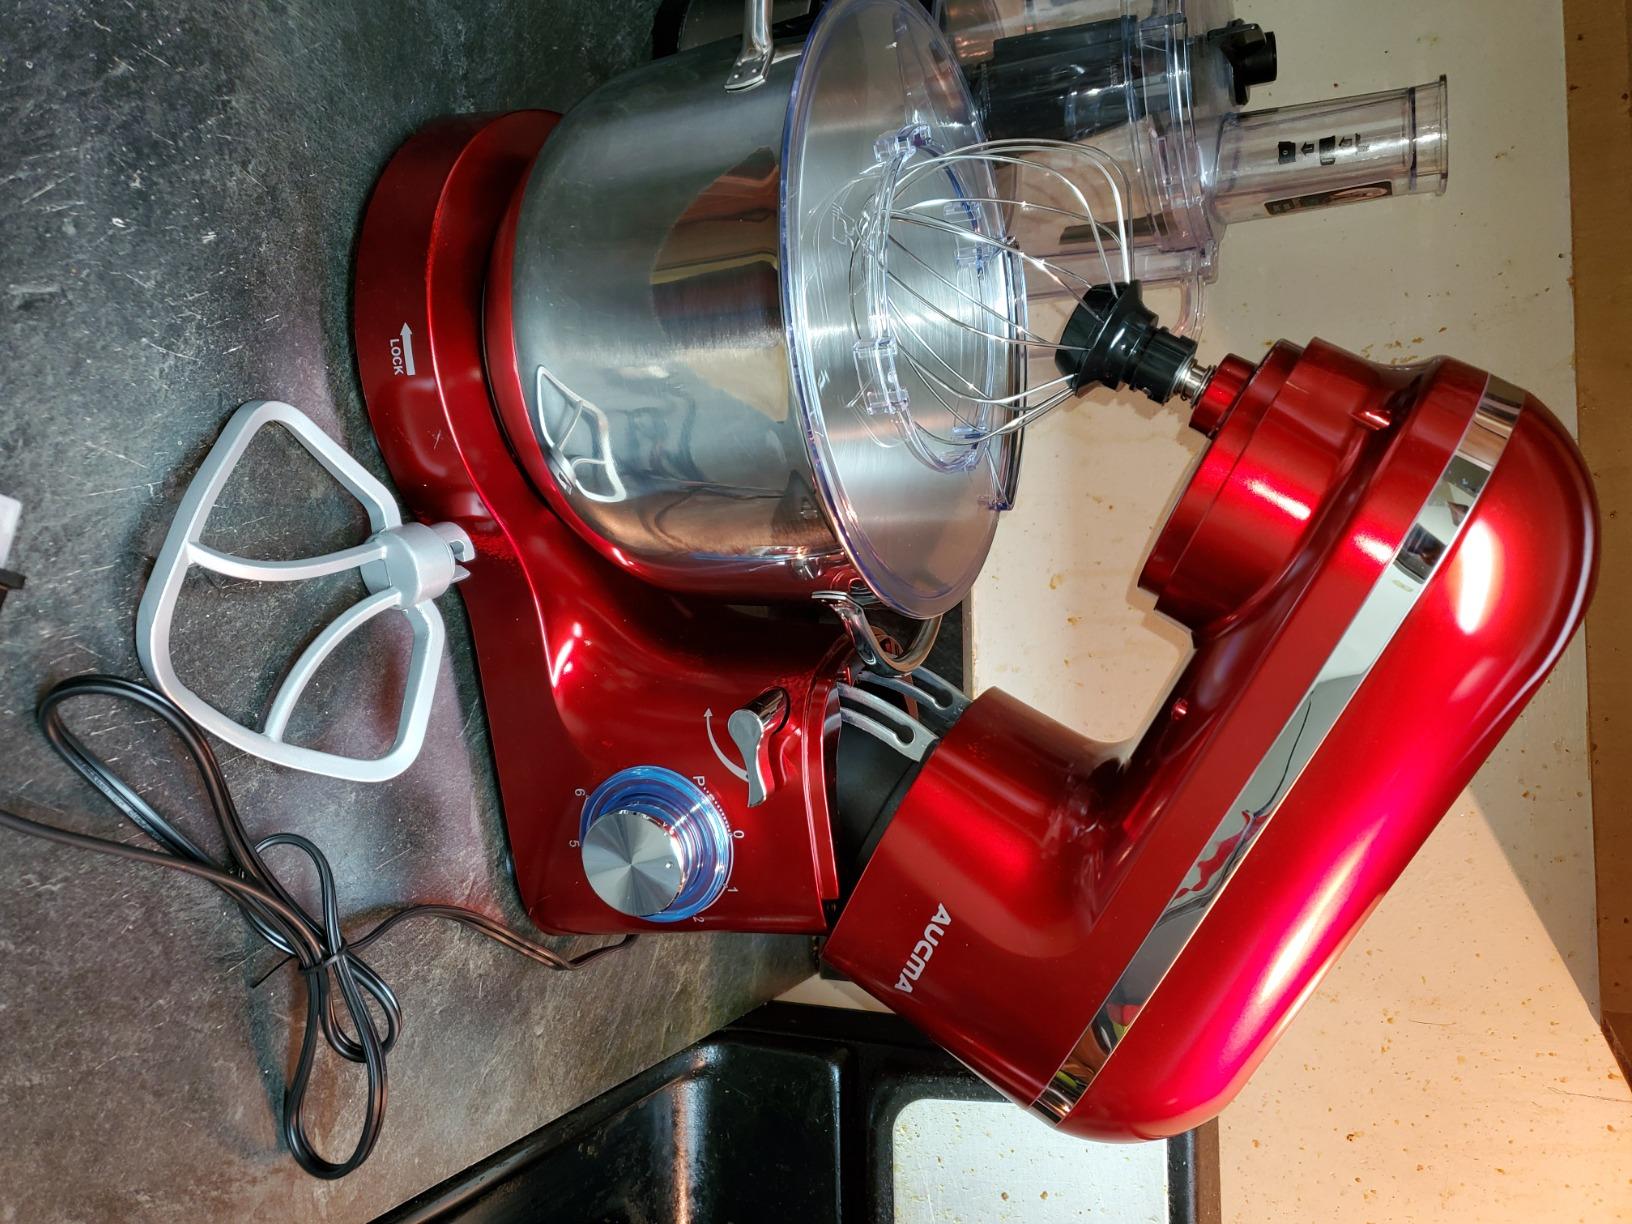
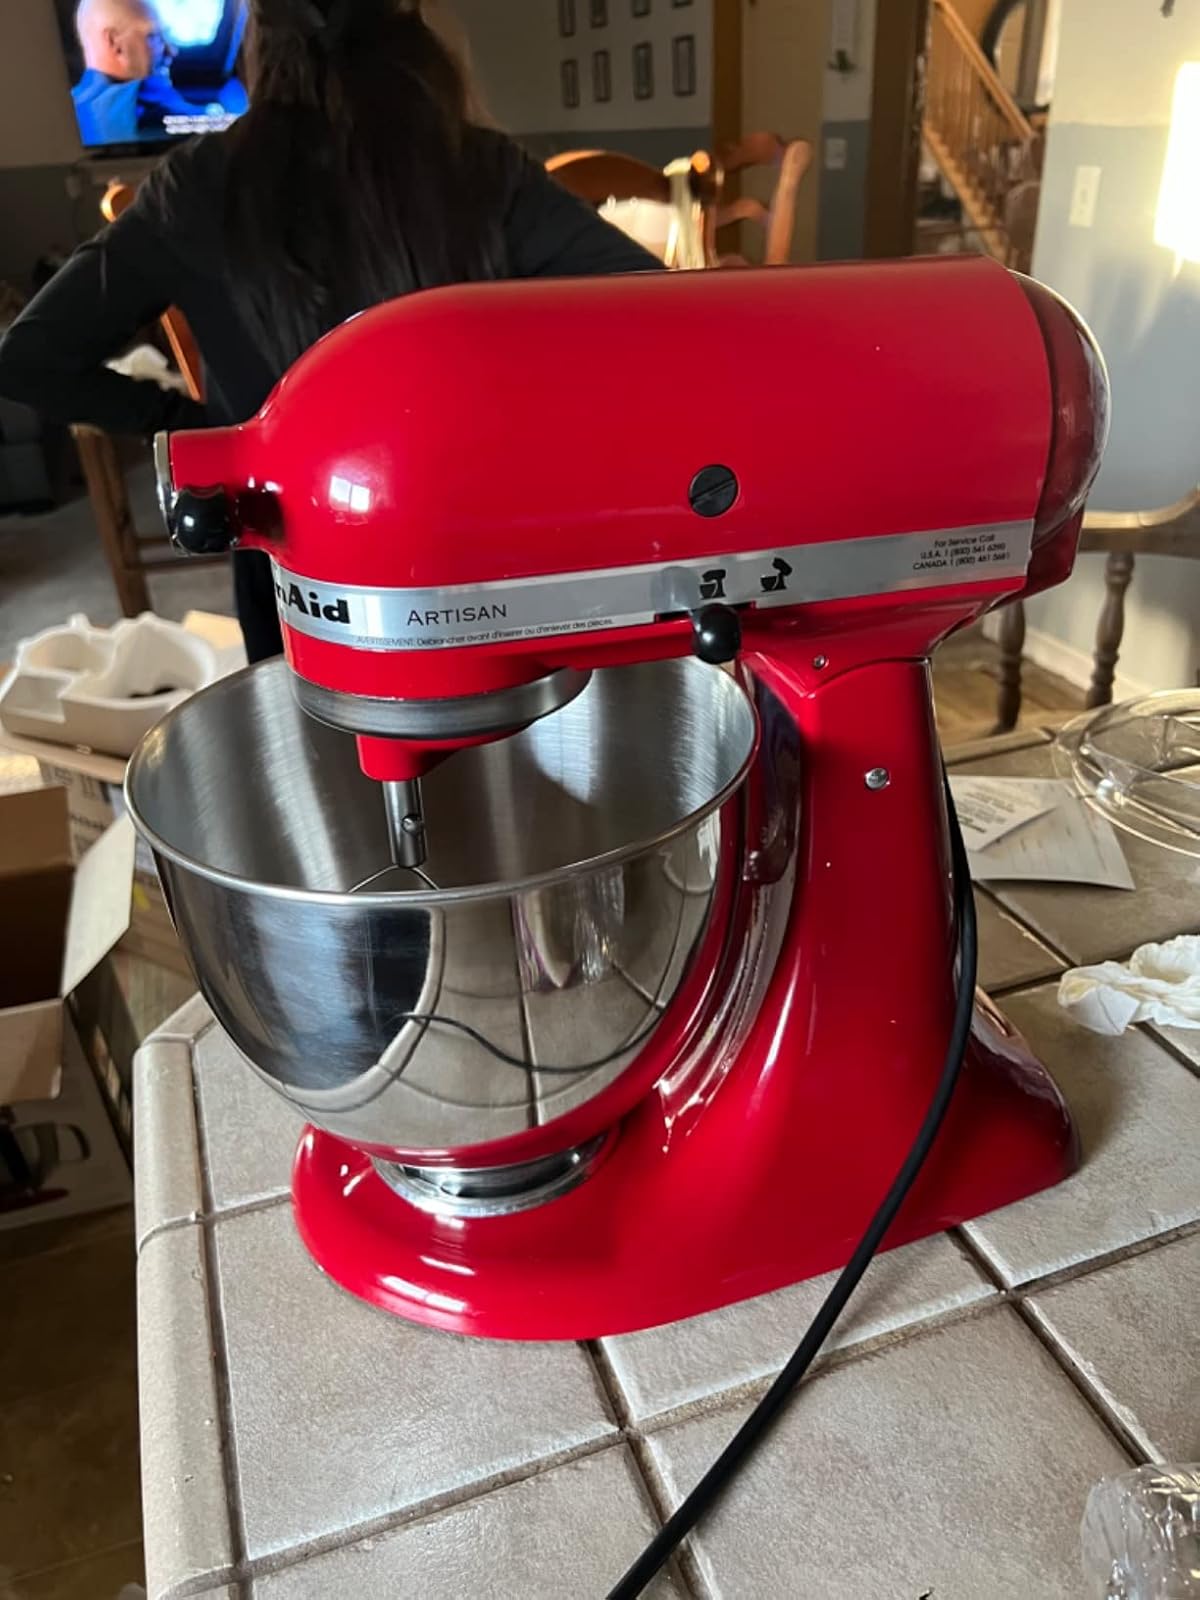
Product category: items_mixer
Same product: no